Robert Hudson, 1st Viscount Hudson

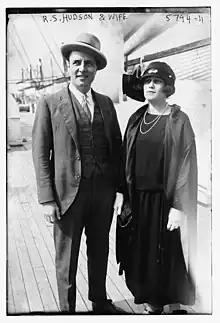
Robert Hudson and his wife Hannah on a vacation, 1922.

Between 15 and 18 November 1938, King Carol II of Romania paid a state visit to Britain. Carol met his cousin, King George VI along with Chamberlain and the Foreign Secretary, Lord Halifax. During his visit, the king warned that Romania was steadily falling into the German economic sphere of influence, and that he wanted British help to keep Romania out of the German sphere. Carol's request for a £30 million loan for Romania was refused by Chamberlain, and all the king obtained was a British promise to buy 200,000 tons of Romanian wheat annually with an option to buy 400,000 more tons of wheat and for an Anglo-Romanian committee to be set up to examine ways to improve Anglo-Romanian trade. Carol's visit led to an extended debate in the House of Commons, during which Hudson broke with the government and spoke in favour of closer economic ties with Romania. Hudson argued along with Oliver Stanley, the President of the Board of Trade, that Britain had a vested interest in keeping the Balkans from falling into the German sphere of influence, and that Britain should have done more to take up Carol's request for closer Anglo-Romanian economic relations. Reflecting both the financial realities imposed by the costs of rearmament and the order of priorities, the Chamberlain government introduced a bill that was signed into law in February 1939 that committed H.M. government to spend over the next year £10 million in government-backed trade credits to subsidise China; £3 million in trade credits for Iraq and Afghanistan; £1 million in trade credits for Portugal and another £1 million in trade credits for Egypt. The largest sum was allocated to China whose economy had been badly strained by the war with Japan. From the British perspective, subsidising China was in their best interest because as long as Japan was bogged down in the war against China, it was less likely that Japan would try to seize Britain's Asian colonies. For the Balkans, £2 million in trade credits were allocated for Greece (the location of Greece aside the main shipping lane to the Suez canal made it crucial from the British viewpoint) and only £1 million in trade credits were allocated for Romania.